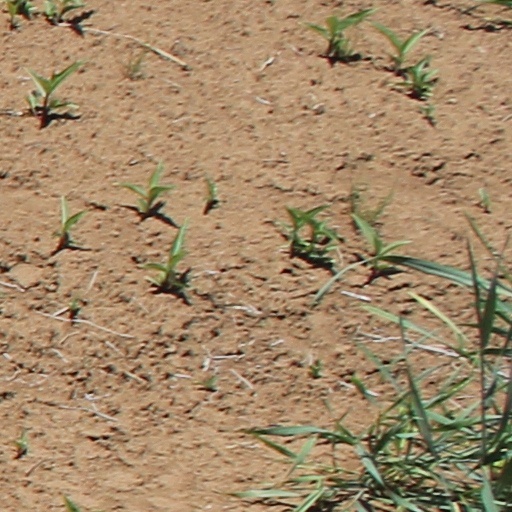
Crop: wheat